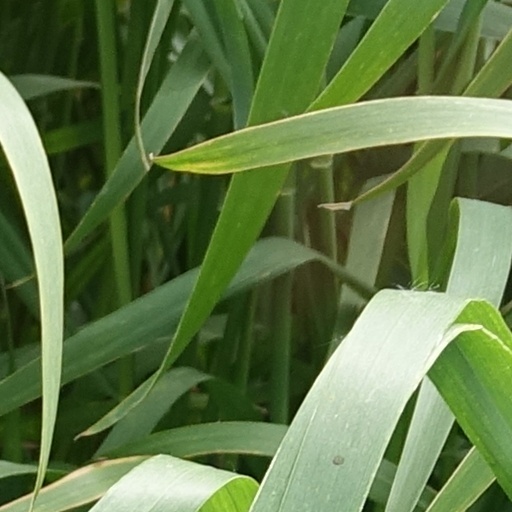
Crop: wheat